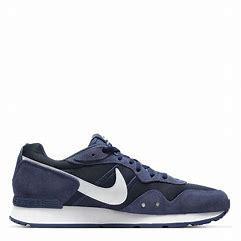
Brand: Nike
Model: Venture Runner